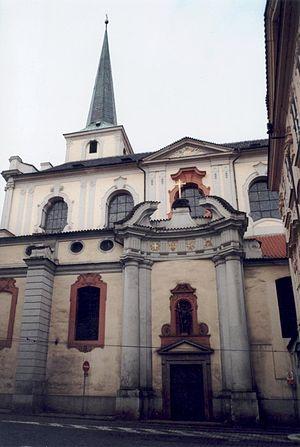
Vincenzo Albrici est un compositeur et organiste italien du XVIIᵉ siècle.
L'Église Saint-Thomas est une église augustinienne située à Malá Strana, à Prague, en République tchèque. L'église a été reconstruite dans les années 1720 en style baroque. Elle présente un dôme au sommet de la nef et un clocher coiffé d'une flèche élancée.